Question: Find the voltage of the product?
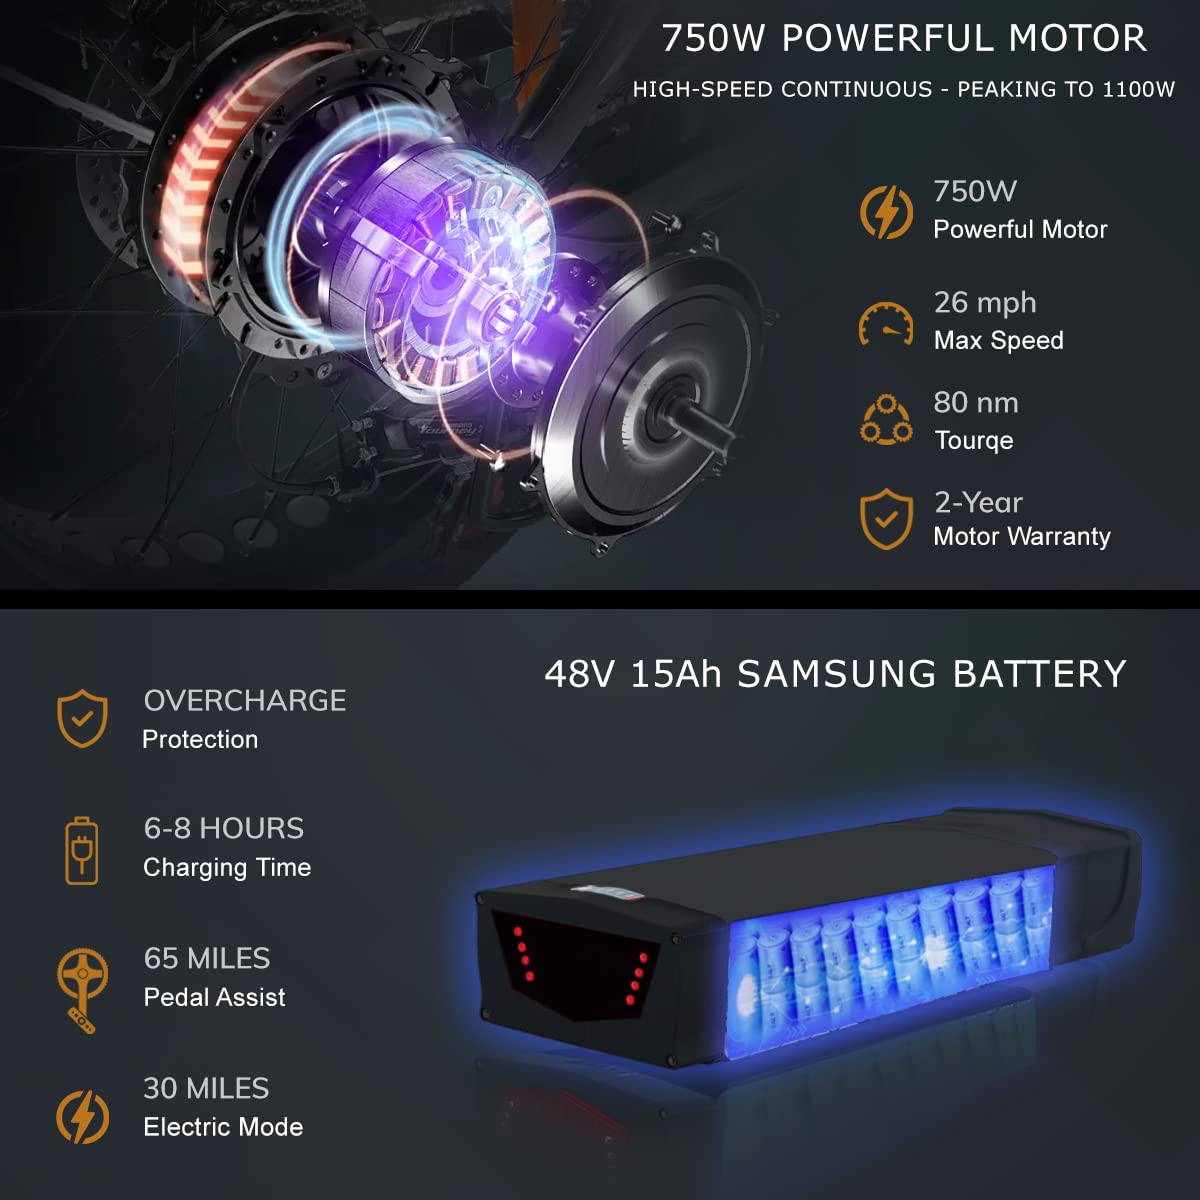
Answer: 48.0 volt